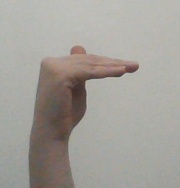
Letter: khaa